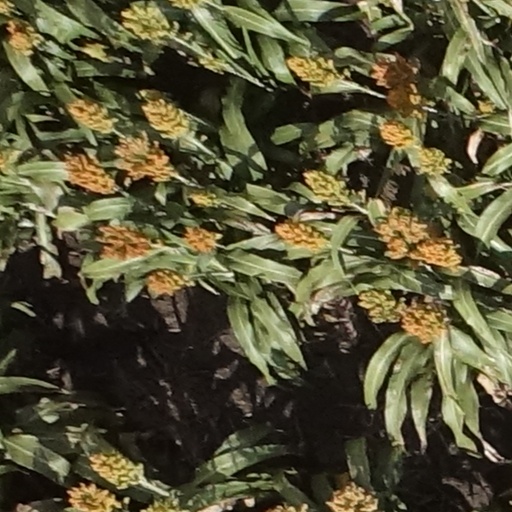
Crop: sorghum